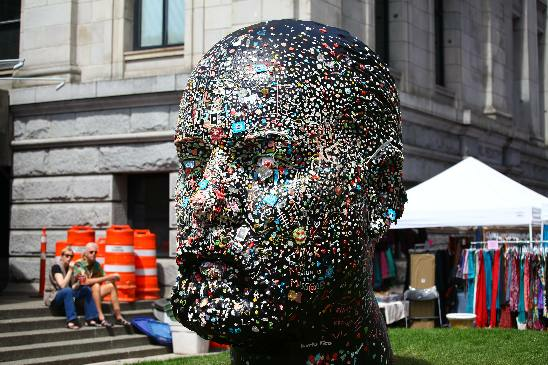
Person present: Yes